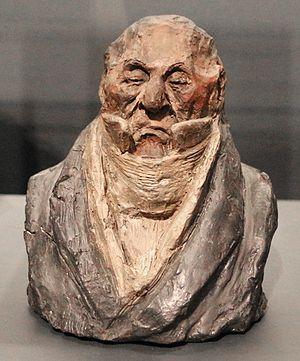
Horace François Bastien Sébastiani, comte de La Porta et de l'Empire, né le 17 novembre 1772 à La Porta dans l'actuelle Haute-Corse et mort le 20 juillet 1851 à Paris, est un militaire, diplomate et homme politique français.
Les Célébrités du Juste milieu sont une série de 36 bustes en terres crues, modelés par Honoré Daumier et exposés au musée d'Orsay à Paris.